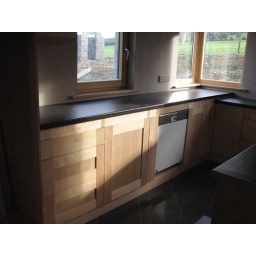
Worktop run along the east wall. The sink goes above the door beside the drawers.